Jeremiah 44

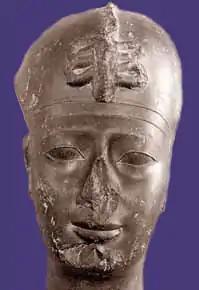
The head of Hophra (Apries), Louvre.

The same way Yahweh handed Zedekiah over to Nebuchadnezzar II, Pharaoh Hophra (or Apries) ( "Ḥāp̄əra‘") would be handed over to his enemies. Hophra is the fourth king (counting from Psamtik I) of the Twenty-sixth dynasty of Egypt, ruling 589-570 BCE. His name is written as Ουαφρη[ς], "Ouaphre[s]" in the Greek Old Testament, "Apries" by Herodotus (ii. 161) and Diodorus (i. 68), or "Waphres" by Manetho, who correctly records that he reigned for 19 years. He forged an alliance with Zedekiah to rebel against Babylon, sending an army in the summer of 588 BC, but that action failed to prevent the fall of Jerusalem in July 587 BCE. In 570 BC Hophra was forced to rule together as co-regents with Amasis (or Ahmosis/Ahmose II), but three years later Hophra was overthrown and executed, while Amasis continued to be a sole ruler until his death in 526 BCE.